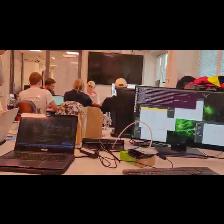
Label: Human